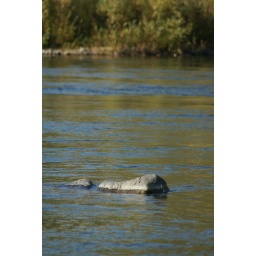
The river flows around me, but I am solid as a rock